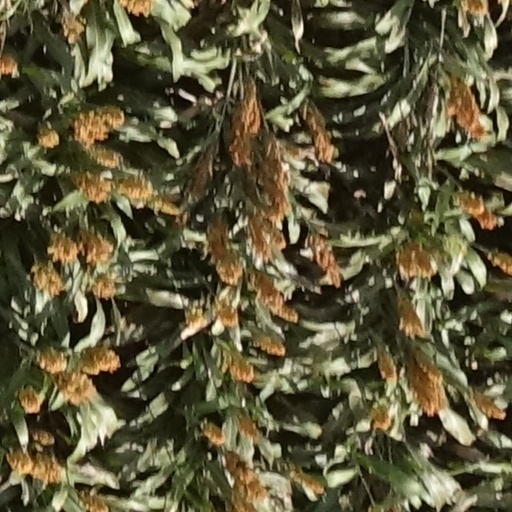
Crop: sorghum